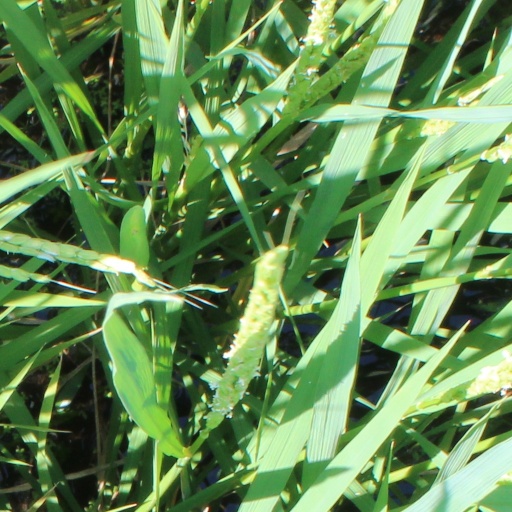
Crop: rice